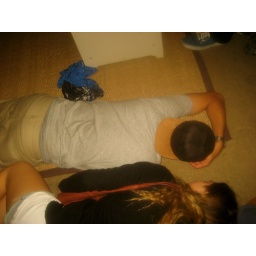
on the floor keys in the door